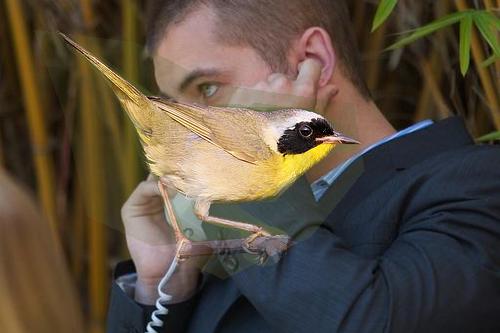
Bird species: Common_Yellowthroat
Bird type: landbird
Background: land